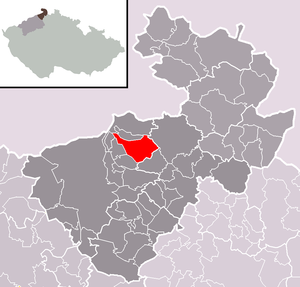
Růžová est une commune du district de Děčín, dans la région d'Ústí nad Labem, en Tchéquie. Sa population s'élevait à 530 habitants en 2018.